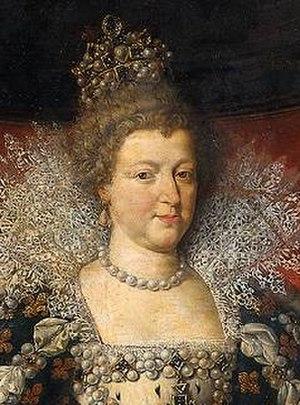
Le Beau Sancy ou Petit Sancy est un diamant blanc d'un poids de 34,98 carats, qui fut la propriété de la reine Marie de Médicis, épouse d'Henri IV.